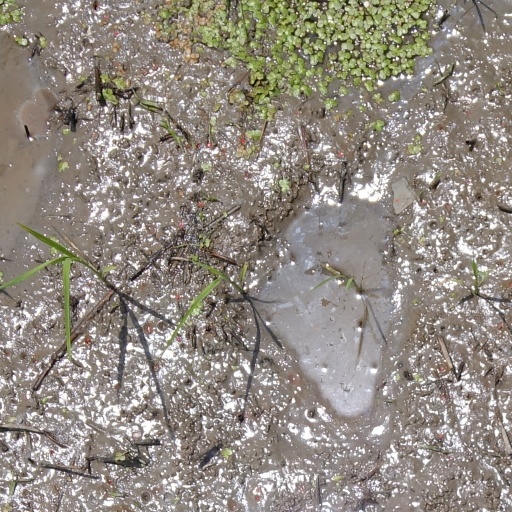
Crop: rice